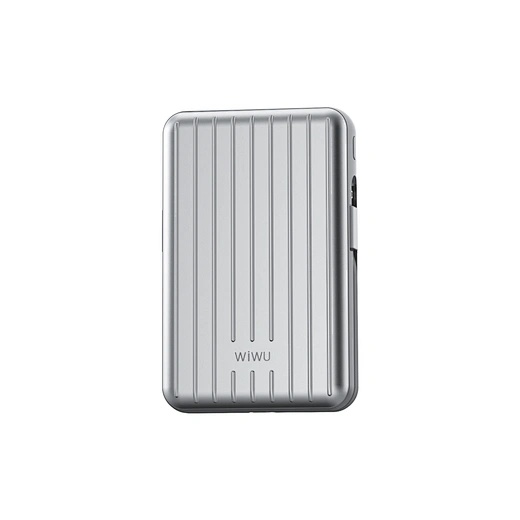
WiWU Truck Series - بور بانك مغناطيسي بسعة 10,000 ميلي أمبير في الساعة، محمول
المواصفات الرئيسية: العلامة التجارية: WiWU السلسلة: Truck Series النوع: بور بانك مغناطيسي (Power Bank) سعة البطارية: 10,000 ميلي أمبير في الساعة (mAh) جهد البطارية: 3.7 فولت السعة المقدرة: 2,600 ميلي أمبير في الساعة الأداء: تيار الإخراج: 2 أمبير الجهد الكهربائي للإخراج: 5 فولت الشحن السريع: يدعم تقنيات الشحن السريع مثل Power Delivery (PD) و Quick Charge (QC) المنافذ: منفذ PD & QC: عدد 1 منفذ Micro USB: عدد 1 منفذ Type-C: عدد 1 التصميم: المواد: تصميم متين وعالي الجودة. الأبعاد: تصميم مدمج وسهل الحمل (الأبعاد المحددة قد تختلف بناءً على التصميم الدقيق). الميزات: مغناطيسي: يتيح توصيل الأجهزة المغناطيسية بسهول. محمول: حجم مناسب للاستخدام أثناء التنقل. التوافق: الأجهزة المتوافقة: متوافق مع معظم الأجهزة الذكية بما في ذلك الهواتف والأجهزة اللوحية والساعات الذكية. الضمان: ضمان التشغيل: يأتي بضمان تشغيل لضمان جودة الأداء.
Brand: Wiwu
Category: Electronics > Electronics Accessories > Power > Power Adapters & Chargers > Power Banks